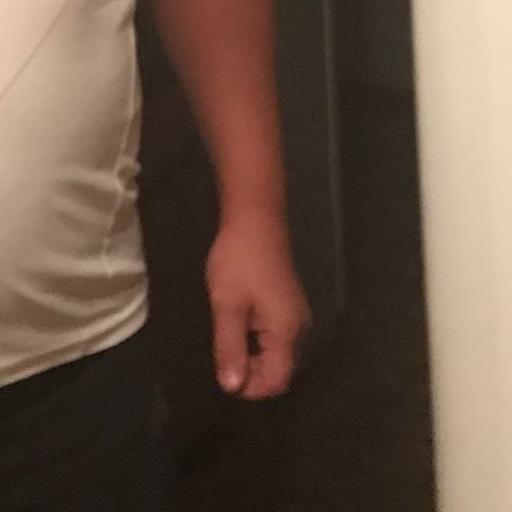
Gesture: no_gesture